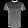
Label: T - shirt / top